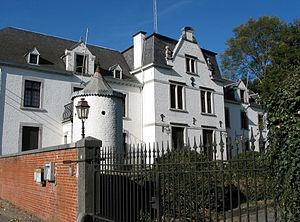
Braives (Belgique), l'ancienne brigade de gendarmerie.